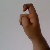
The image shows a hand gesture representing the letter 'X' in Indian Sign Language.